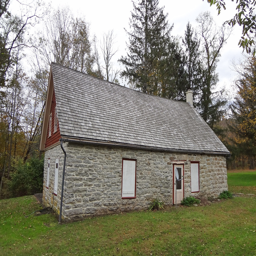
built and the oldest house .